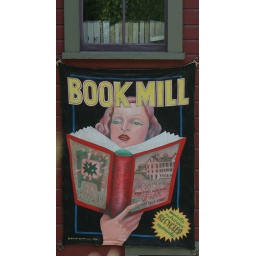
The Book Mill is a used book store in a red clapboard old mill in Montague, MA